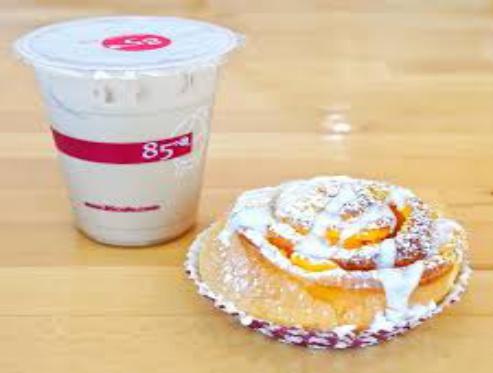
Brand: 85C Bakery Cafe
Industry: Food